Kotchakorn Voraakhom

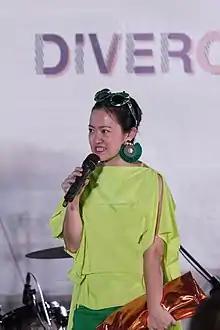

Kotchakorn Voraakhom (born 1978) is a Thai landscape architect and chief executive officer of Porous City Network, a social enterprise that looks to increase urban resilience in Southeast Asia. She is also the founder of the Koungkuey Design Initiative, which works with communities to rebuild public spaces. She campaigns for more green space in cities and is a 2018 TED fellow.